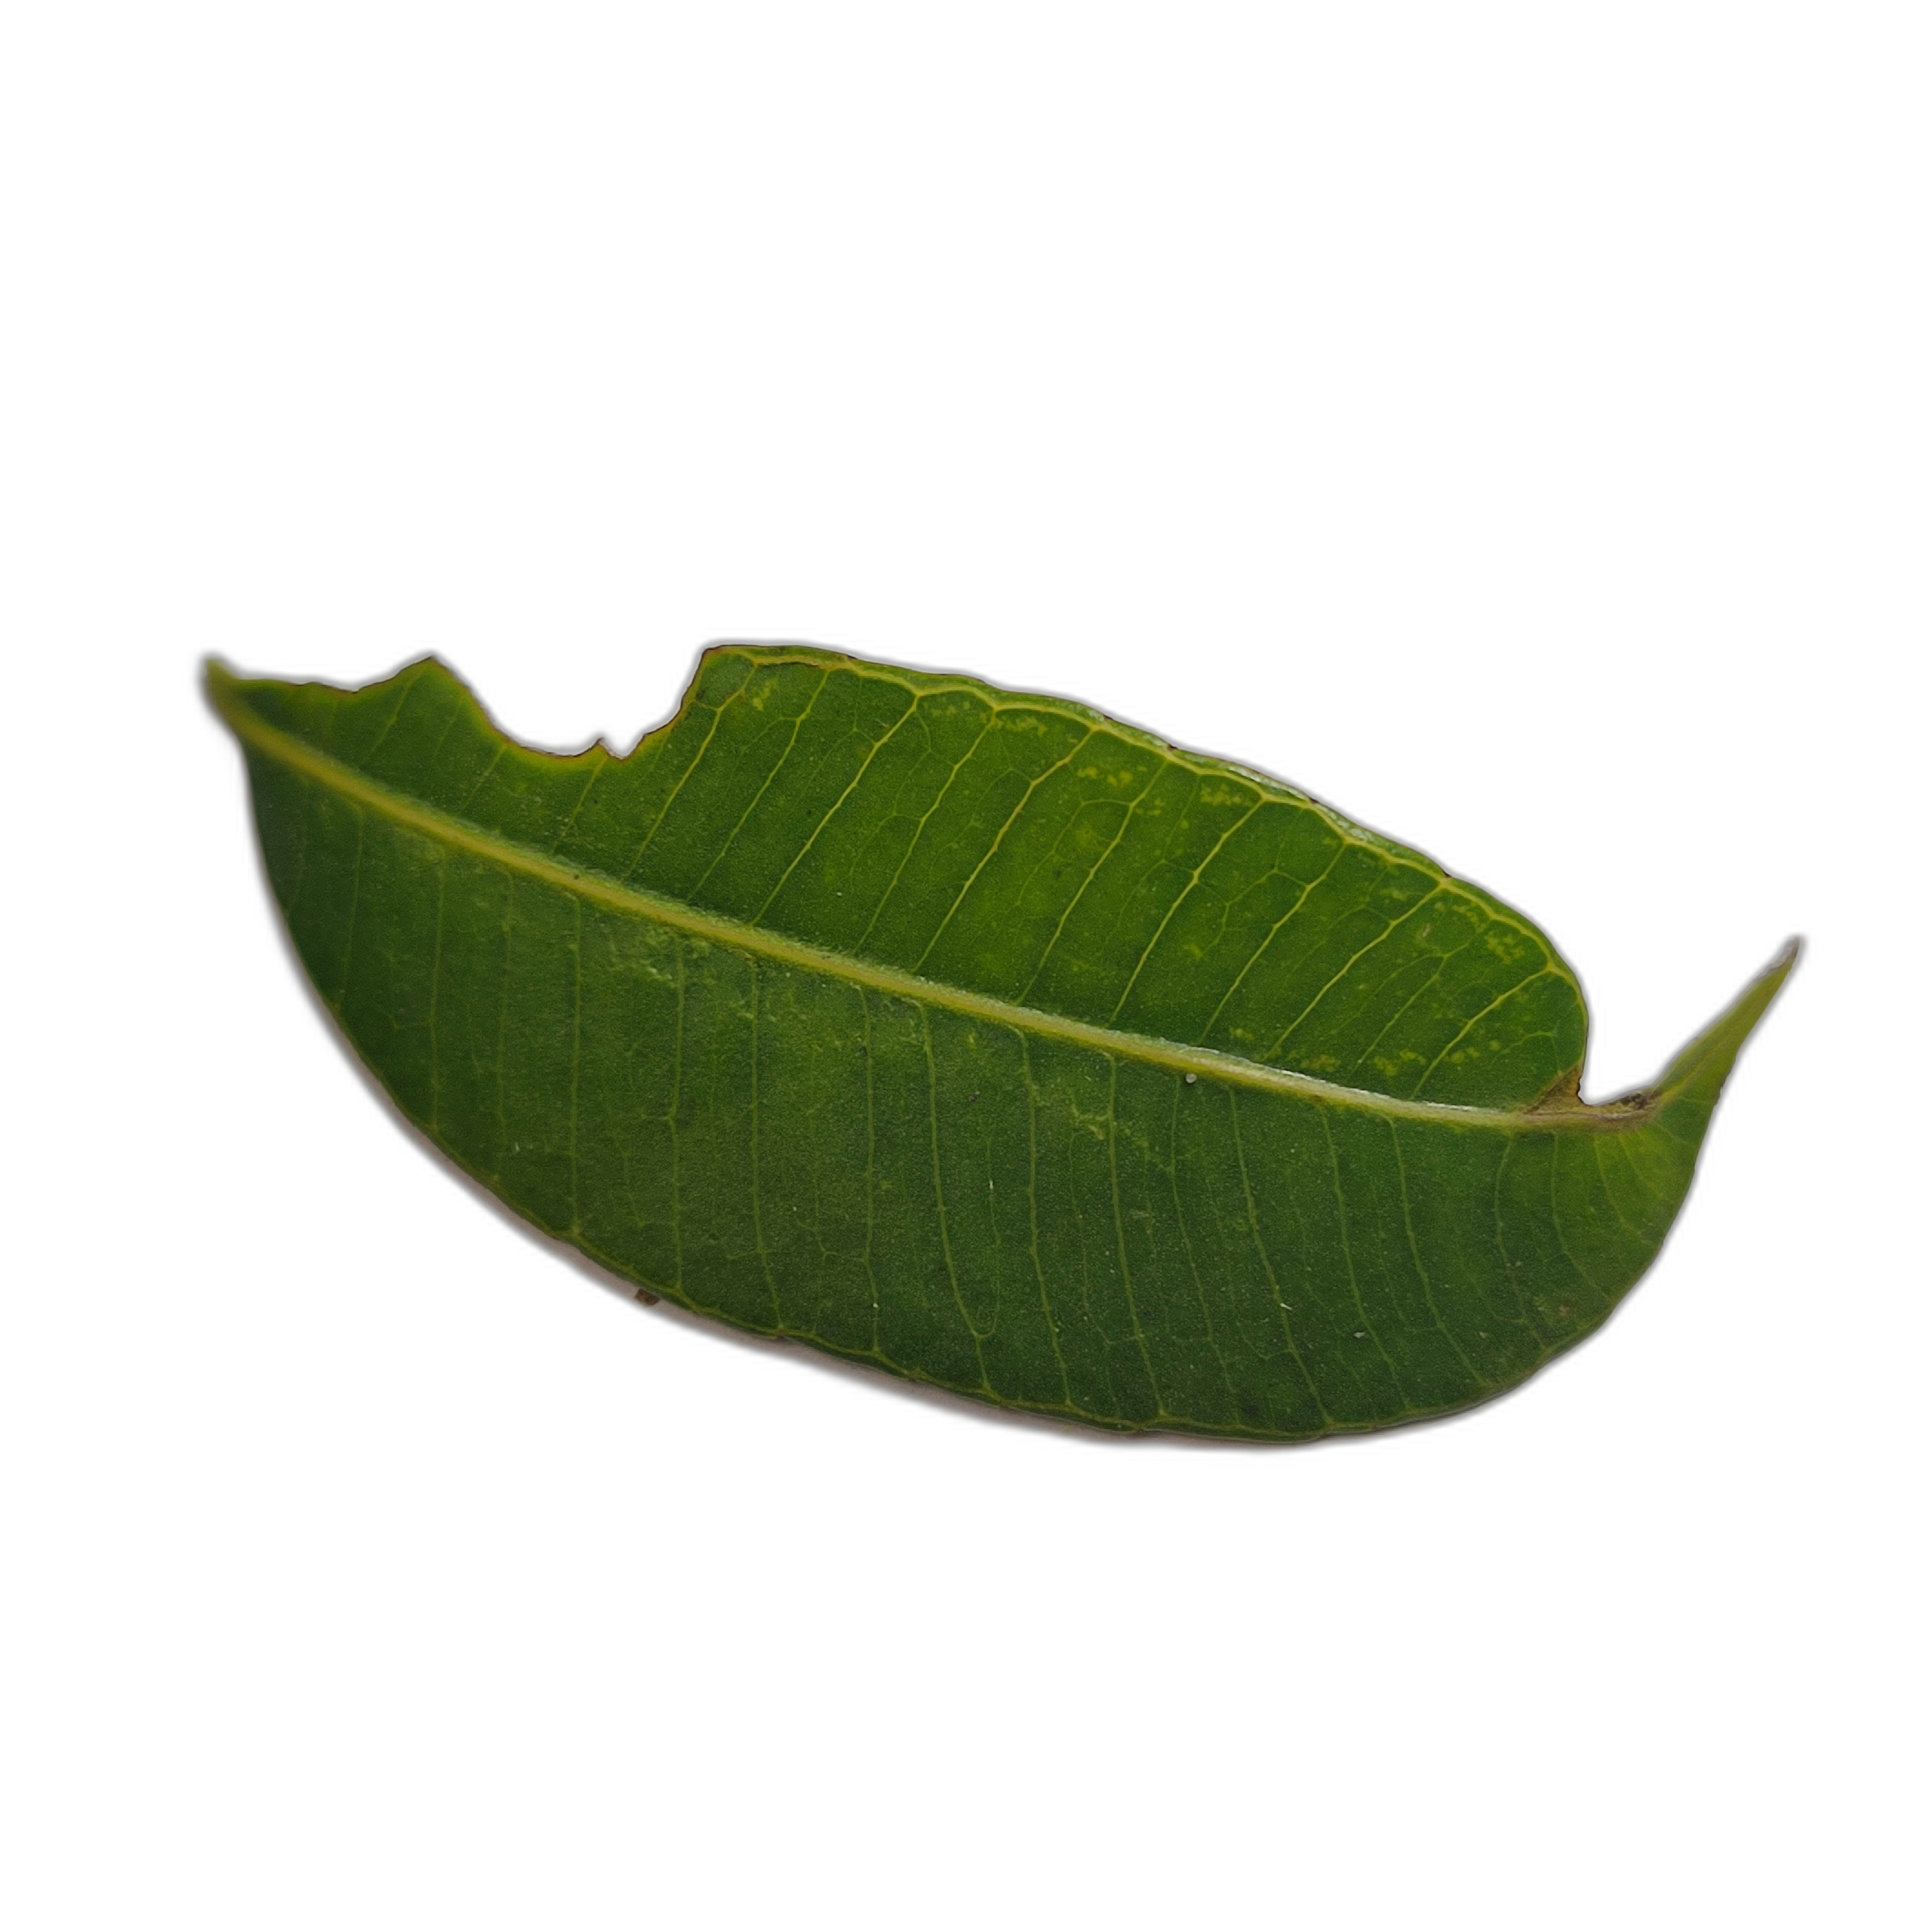
Label: not_healthy